Nalaikh Coal Mine

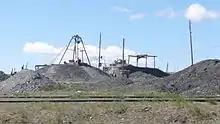

The Nalaikh Coal Mine was a coal mine in Nalaikh, Ulaanbaatar, Mongolia. It was the first mine in the country.